Julian Bream

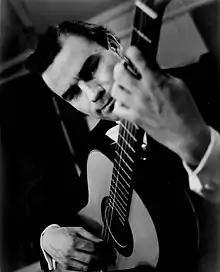
Bream in 1964

After three and half years in the army, he took any musical jobs that came his way, including background music for radio plays and films. Recording sessions and work for the BBC were important to Bream throughout the 1950s and the early 1960s. He played part of a recital at the Wigmore Hall on the lute in 1952. Bream pursued a busy career playing around the world. His first European tours took place in 1954 and 1955, followed (beginning in 1958) by extensive touring in the Far East, India, Australia, the Pacific Islands and many other parts of the world. His first North America tour was in 1959. 1960 saw the formation of the Julian Bream Consort, a period-instrument ensemble with Bream as lutenist. The consort led a great revival of interest in the music of the Elizabethan era. In 1963, Bream performed for the Peabody Mason Concert series in Boston with the US debut of his Consort.